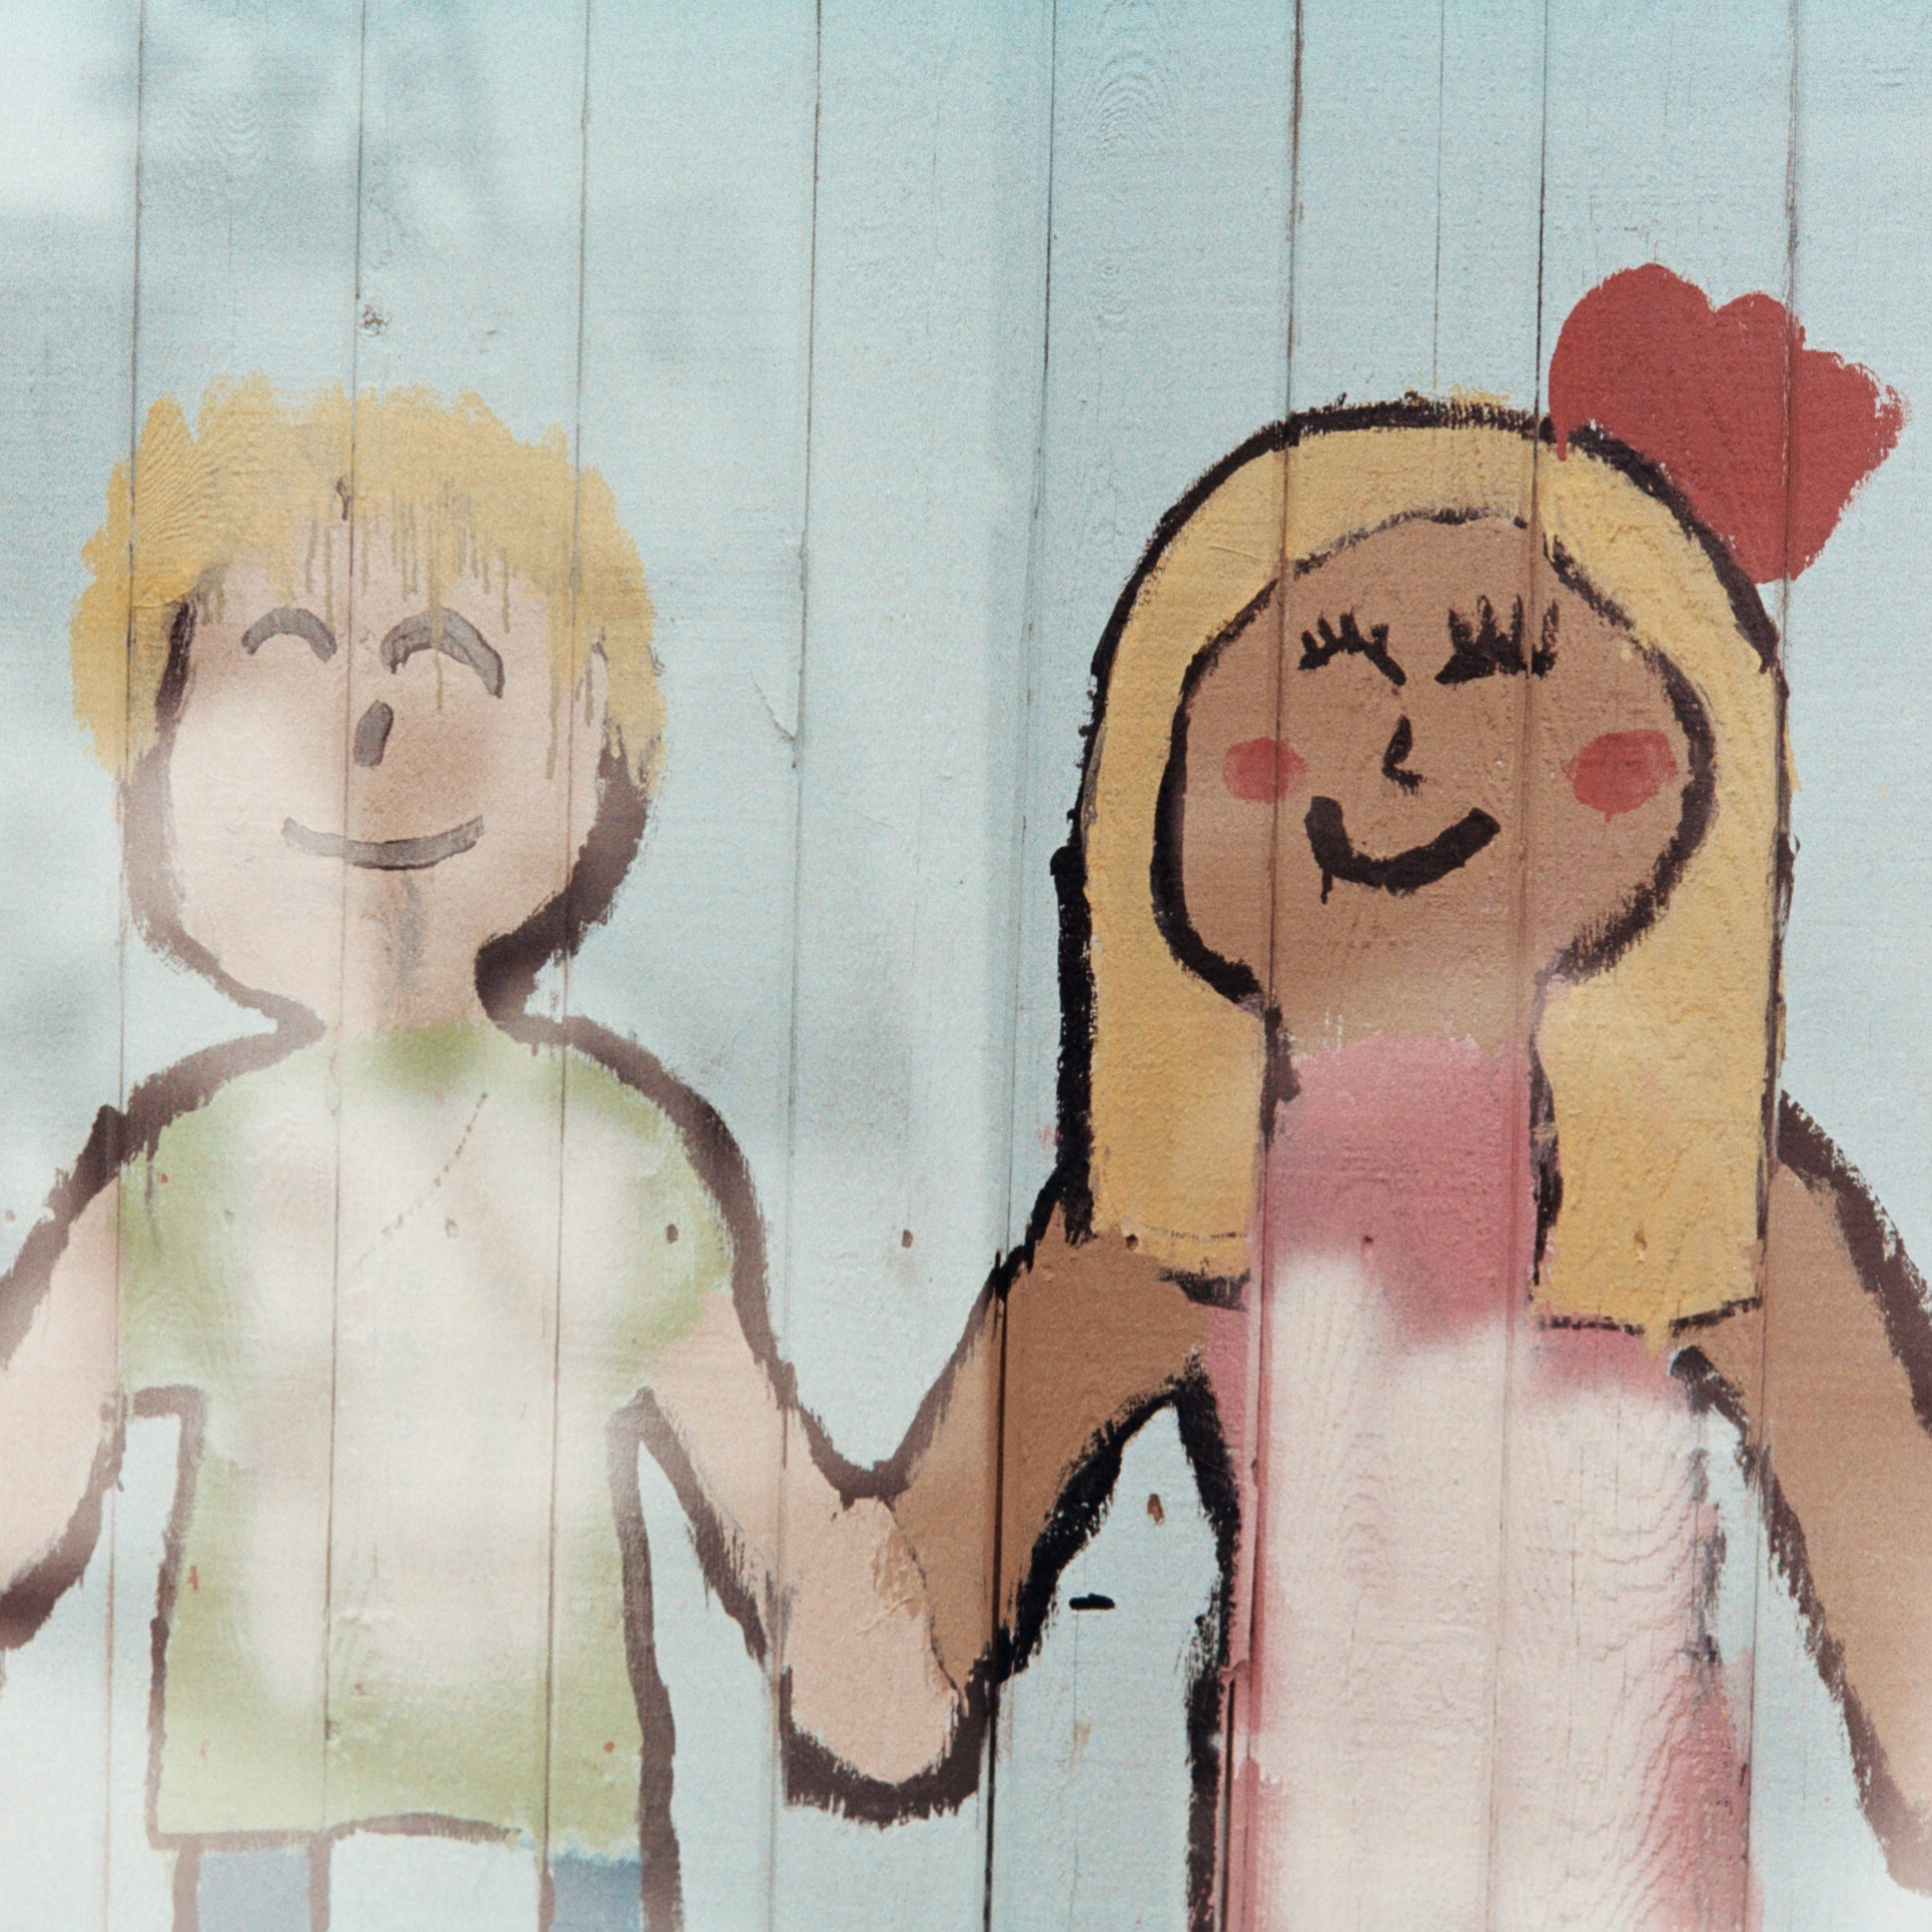
film, crop, square, toy, painting, art, sketch, drawing, illustration, 35mm, konica, mural, kodak, cropped, anime, rangefinder, doubleexposure, analogue, cartoon, konicaautos2, kodak200, kodakgold, hexanon, hexanon45mmf18, watercolor paint